Justin Wolfers

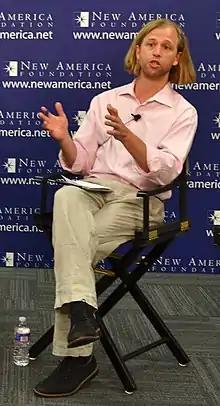
Wolfers in 2012

Justin James Michael Wolfers (born 1972) is an Australian economist and public policy scholar. He is professor of economics and public policy at the Gerald R. Ford School of Public Policy at the University of Michigan, and a Senior Fellow at the Peterson Institute for International Economics.